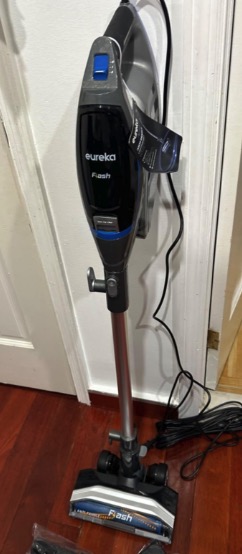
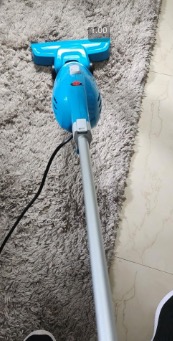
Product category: items_vacuum
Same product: no